Barbara Bliss

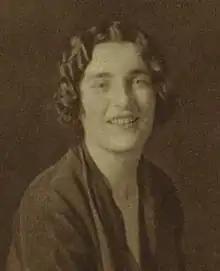
Barbara Bliss

Barbara Ellen Mary Stevenson Bliss (12 April 1897 – 1987), was a British writer, lecturer and Liberal Party politician.